Seashore earwig

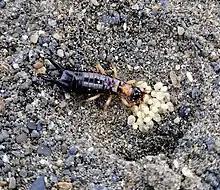
"A. littorea" with eggs

Anisolabis littorea (Māori: mata)"," commonly known as the seashore earwig, is a species of earwig in the family Anisolabididae. This species is said to be endemic to New Zealand but other publications state the species is also found in New South Wales, Queensland and Tasmania.